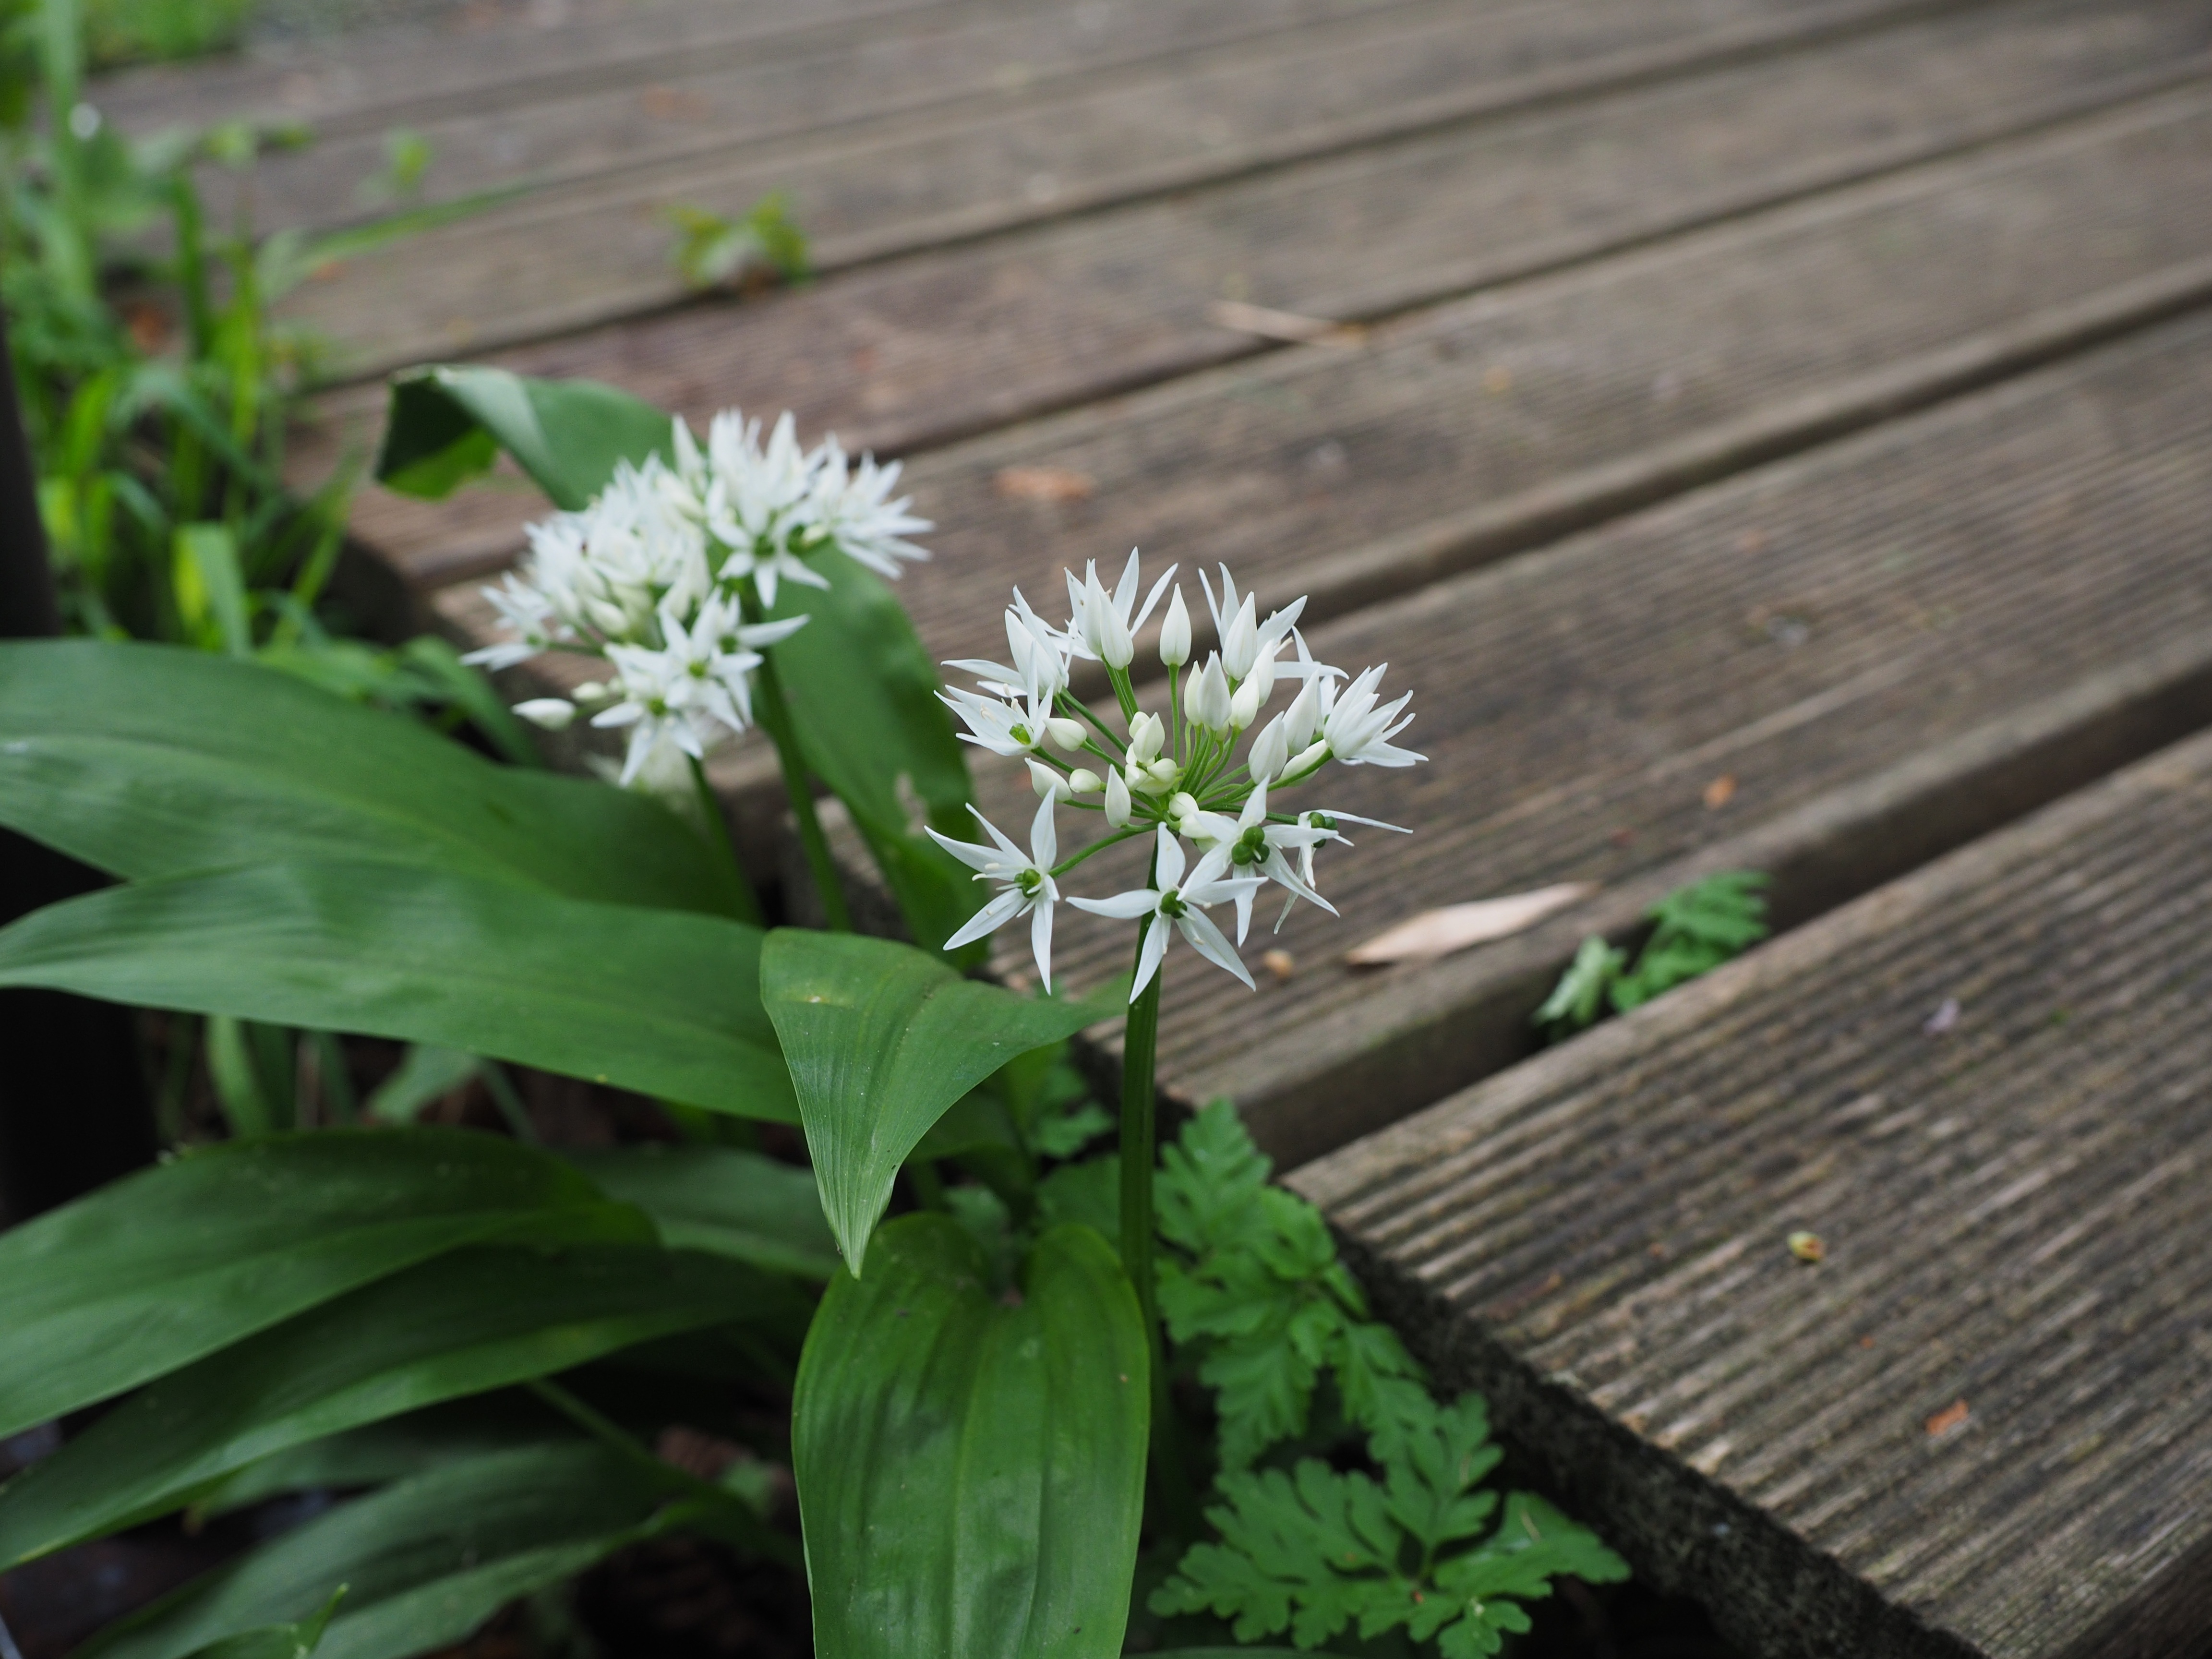
blossom, plant, white, leaf, flower, bloom, green, herb, botany, flora, wild flower, wild plant, rame, allium, ramps, inflorescence, flowering plant, bear's garlic, wild vegetables, wild garlic, allium ursinum, wood garlic, garlic spinach, bear allium, rinsenknoblauch, dog garlic, witch onion, gypsy leek ramsen, waldherre, b renknuflak, germsel, hollauch, hollouch, large garlic, kremser, paules, r msche, r mtern, rames adra, rames ore, rampsen, bulks, ramsen, rambs, ramisch, ramsel, ramser, ramseren, ransericht, r pschala, r nze, r zschala, remese, remsa, remschala, remsen, gypsy garlic, ramsl k, land plant